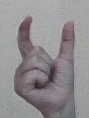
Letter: nun